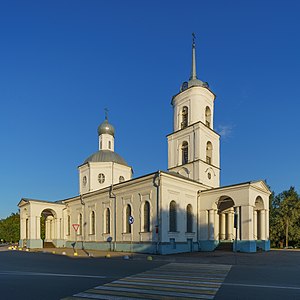
Ostrov
Kirke i Ostrov.
Ostrov er en by i Pskov oblast i Rusland. Byen ligger 55 km syd for Pskov ved floden Velikaja, som udmunder i søen Peipsi. Indbyggertallet var 20.957 indbyggere i begyndelsen af 2012.